Anabisetia

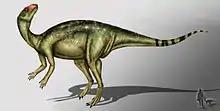
Artist's impression of "Anabisetia"

There are four specimens known, all listed in the original 2002 description. The holotype, MCF-PVPH 74, is the most complete of the four. It consists of fragmentary skull material, including a partial braincase and both dentary (lower jaw) bones, as well as a complete forelimb from shoulder to hand, a complete hindlimb and foot, and representative vertebrae from all sections of the spinal column. The other three specimens are less complete, but include elements not seen in the holotype, including more vertebrae, a complete pelvis and a nearly complete, articulated tail. Two specimens are the paratypes, MCF-PVPH-75 and MCF-PVPH-76. The fourth, MCF-PVPH-77, is referred to the species. When all four specimens are considered, the skeleton is more or less completely known except for the skull. These specimens are housed at the Museo Carmen Funes in Plaza Huincul, Argentina.